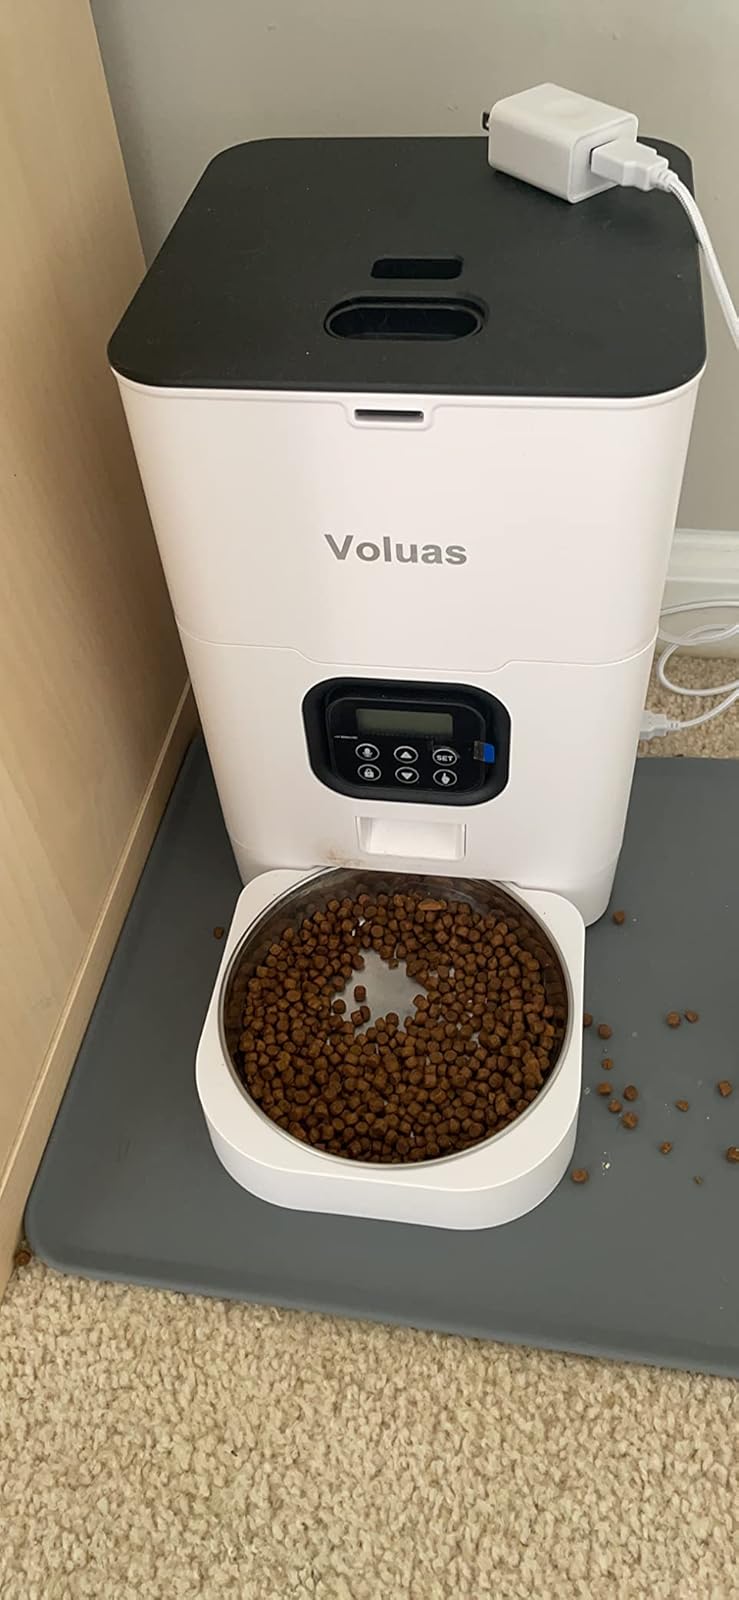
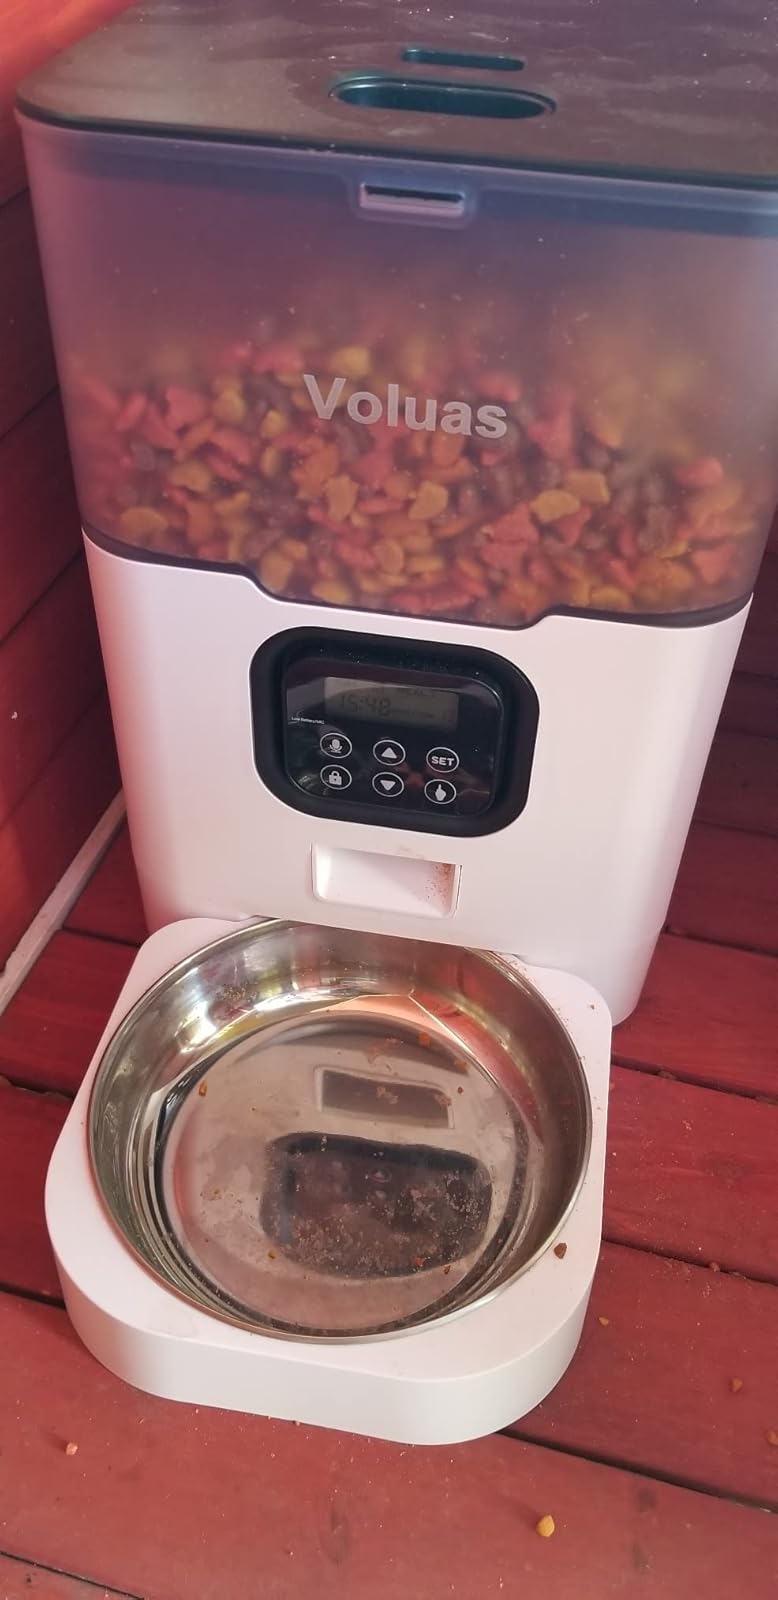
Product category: items_feeder
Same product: no